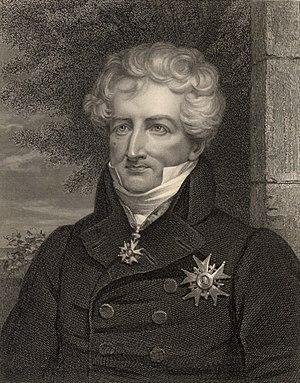
La faculté des sciences de Paris était, de son ouverture en 1811 à sa dissolution en 1970, la principale institution d'enseignement supérieur scientifique en France.
La Société de géographie est une société savante française. On précise « Société de géographie de Paris » lorsqu'on veut la différencier des autres sociétés.
La Cristatelle, dont le nom scientifique est Cristatella mucedo est un petit animal aquatique colonial.
En France, la Commission de l'instruction publique est une commission chargée de la direction de l'éducation nationale entre 1815 et 1820. Ces cinq principaux membres furent Royer-Collard, président, Cuvier, Guéneau de Mussy, Silvestre de Sacy et l'abbé Eliçagaray. Elle fut remplacée par le Conseil royal de l'instruction publique.
Jean Léopold Nicolas Frédéric Cuvier, dit Georges Cuvier, né le 23 août 1769 à Montbéliard et mort le 13 mai 1832 à Paris, est un anatomiste français, promoteur de l'anatomie comparée et de la paléontologie au XIXᵉ siècle.
La rue Cuvier est une voie située dans le 5ᵉ arrondissement de Paris dans les quartiers du Jardin-des-Plantes et Saint-Victor.